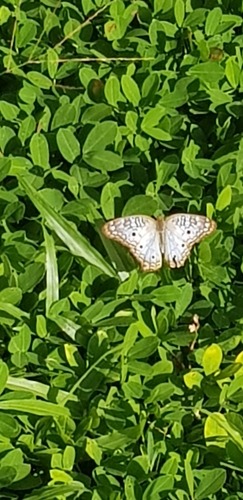
Scientific name: Anartia jatrophae
Common name: White peacock
Family: Nymphalidae
Order: Lepidoptera
Pollinator type: Primary pollinator
Habitat: Gardens, parks, and open areas
Geographic range: Southern United States to Argentina
Conservation status: Least Concern